European route E8

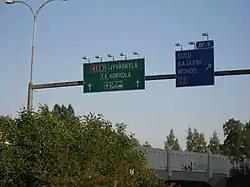
Road sign above the E75/E8/road 4 near Oulu

The European route E8 is a European route that runs between Tromsø, Norway and Turku, Finland. The length of the route is .